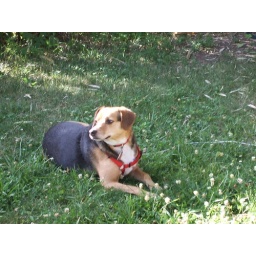
dog in the grass